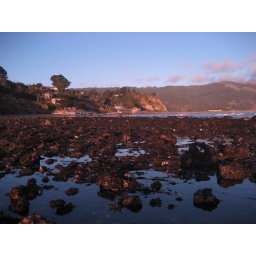
Stinson beach and highway 1 in the background. big rocks out here.